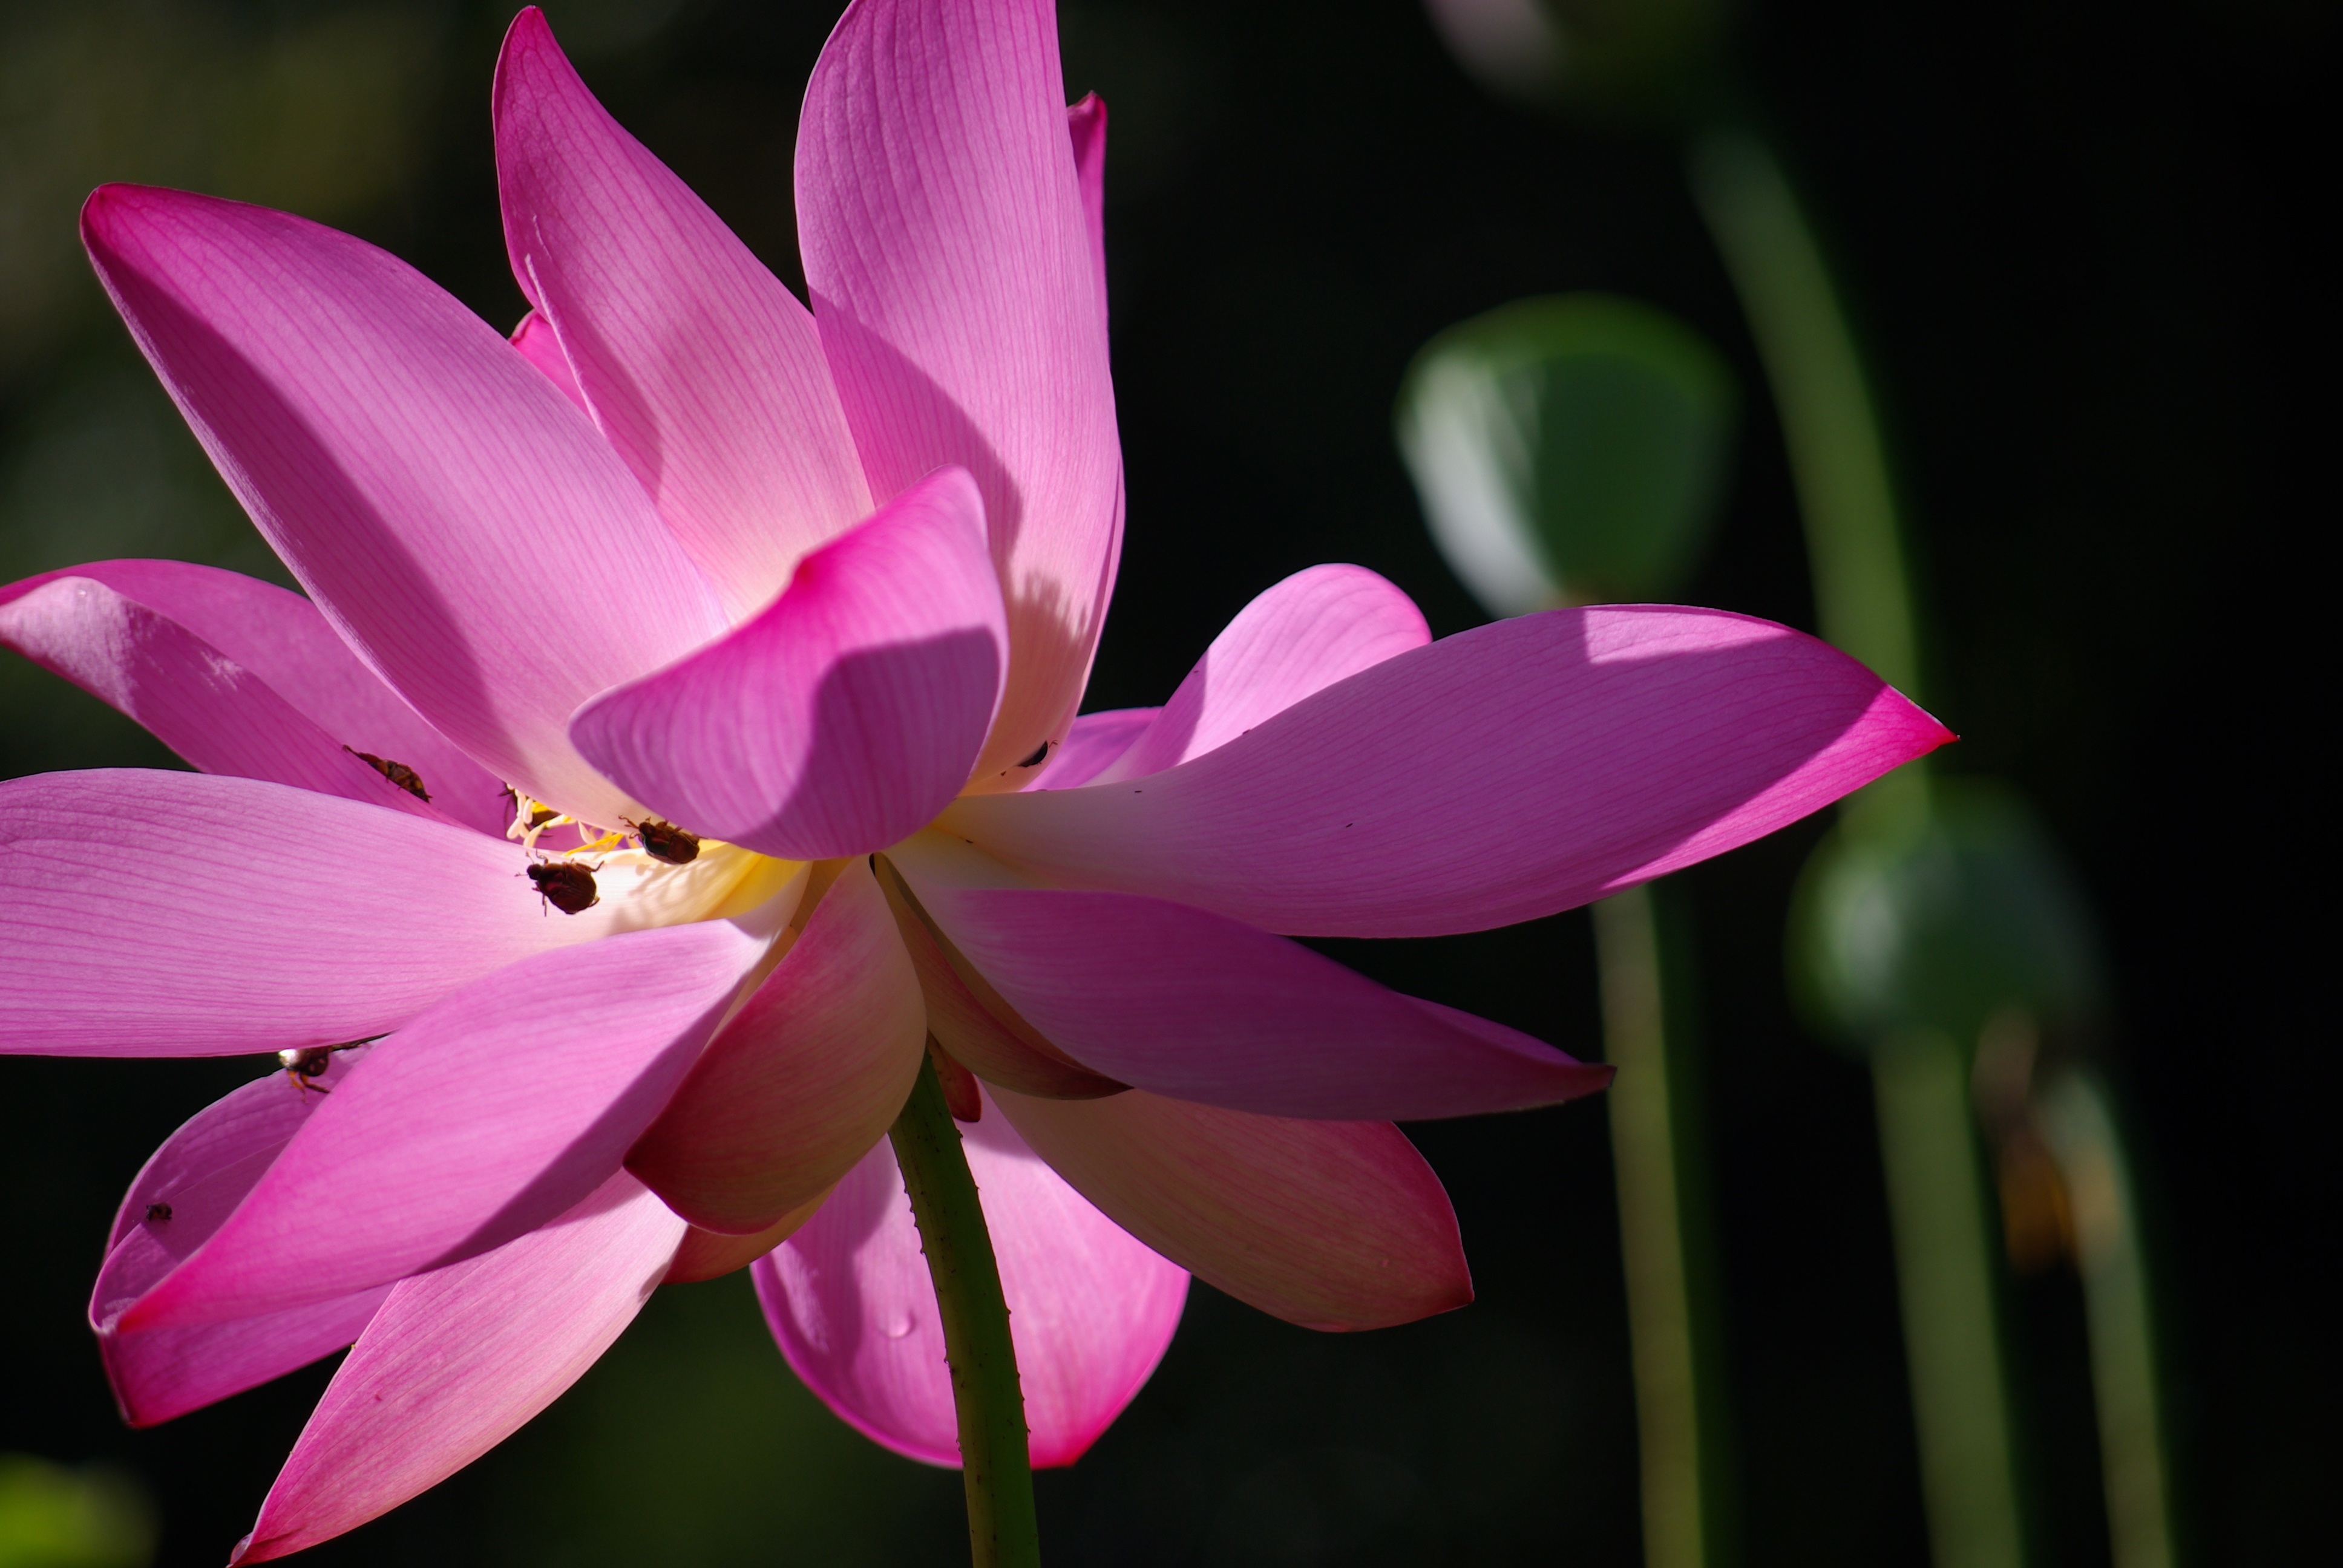
blossom, light, plant, sunshine, flower, petal, green, natural, fresh, botany, pink, sacred lotus, aquatic plant, flora, lotus, macro photography, flowering plant, flowers and plants, plant stem, land plant, lotus family, proteales